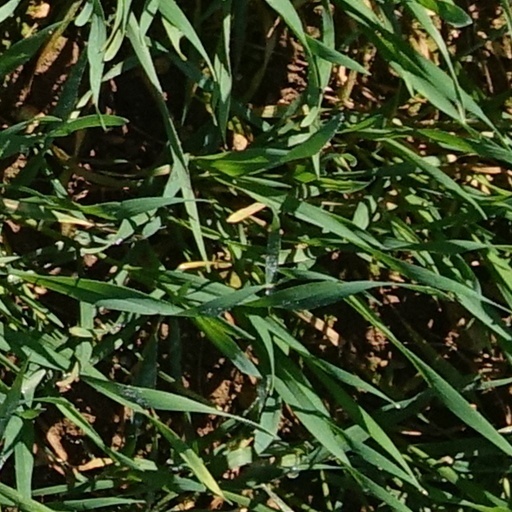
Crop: wheat